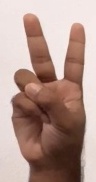
ASL sign: V